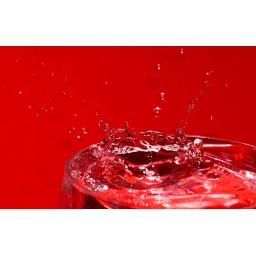
Project for Sheltie Practice. This one was done in a glass with a red plate behind it in the sink